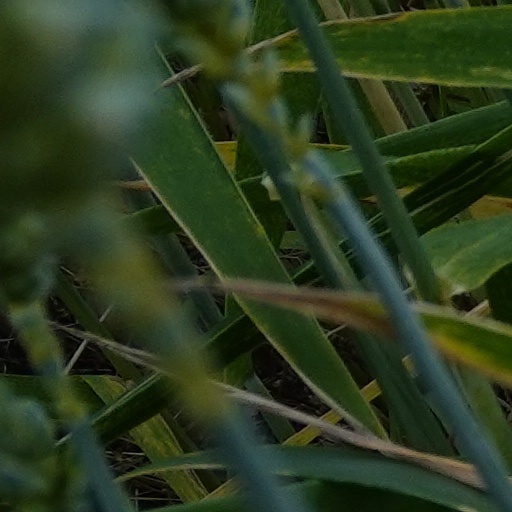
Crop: wheat